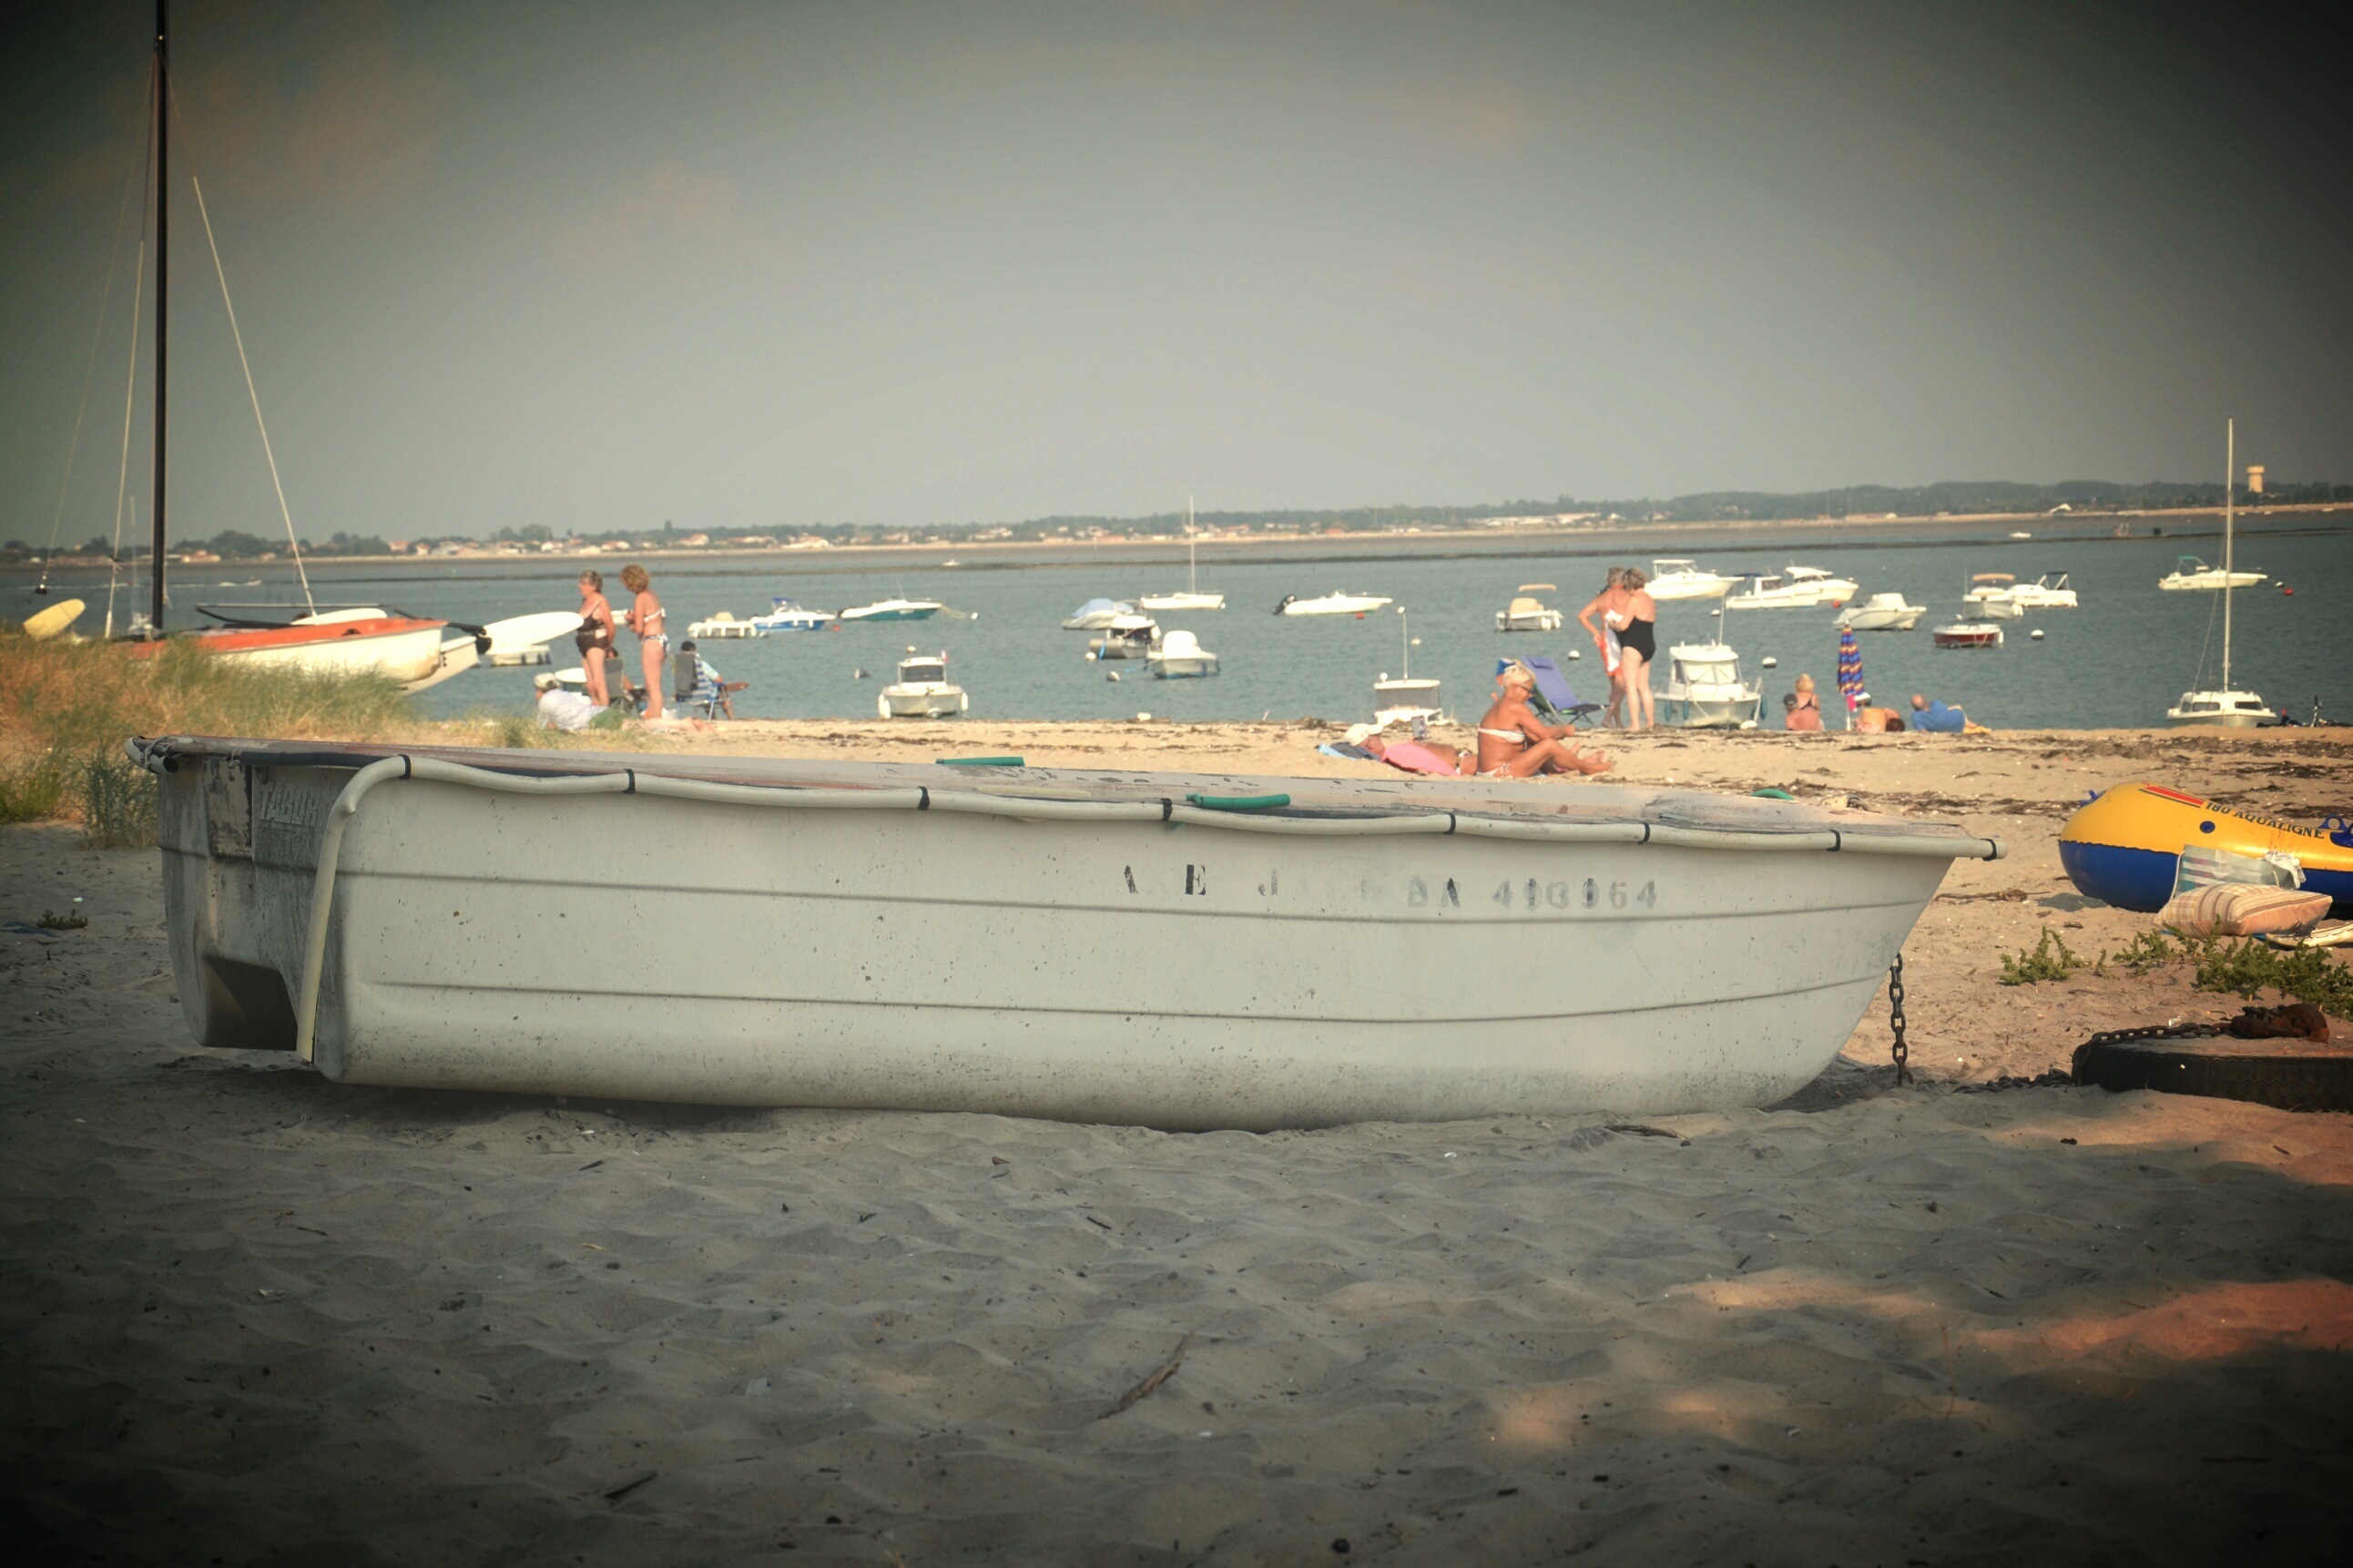
beach, sea, sand, ocean, horizon, dock, boat, france, vehicle, island, sailboat, boats, watercraft